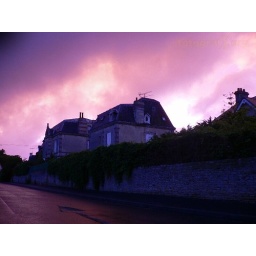
a sky in pink and purple